Lake Tauca

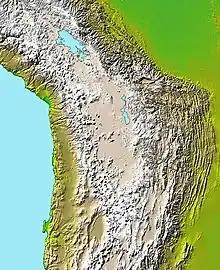
The Altiplano and extent of Lake Tauca, clearly visible in the topography of the central Andes

Lake Tauca existed on the Altiplano, a high plateau with an average altitude of , covering an area of or . The highland is in the Andes, the world's longest mountain chain which was formed during the Tertiary with a primary phase of uplift in the Miocene. Its central area, which contains the Altiplano, is formed by the eastern and western chains: the Eastern and Western Cordillera of Bolivia, which reach an altitude of . The Eastern Cordillera creates a rain shadow over the Altiplano. The climate of the Altiplano is usually dry when westerly winds prevail; during the austral summer, heating induces easterly winds which transport humidity from the Amazon. A north-south gradient exists, with mean temperatures and precipitation decreasing from and in the north, to and in the southern Lípez area. Although precipitation decreases from north to south, the evaporation rate throughout the Altiplano exceeds . Most precipitation is recorded between October and April. Occasionally during winter (but also in summer), frontal disturbances result in snowfall. Strong winds and high insolation are other aspects of the Altiplano climate. Much of the water balance in the present-day Altiplano-Atacama area is maintained by groundwater flow. The terrain of the Altiplano consists primarily of sediments deposited by lakes and rivers during the Miocene and Pleistocene. A Paleozoic basement underlies Cretaceous and Tertiary sediments. The Andean Central Volcanic Zone and the Altiplano–Puna volcanic complex are in the Cordillera Occidental.